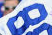
Number: 8